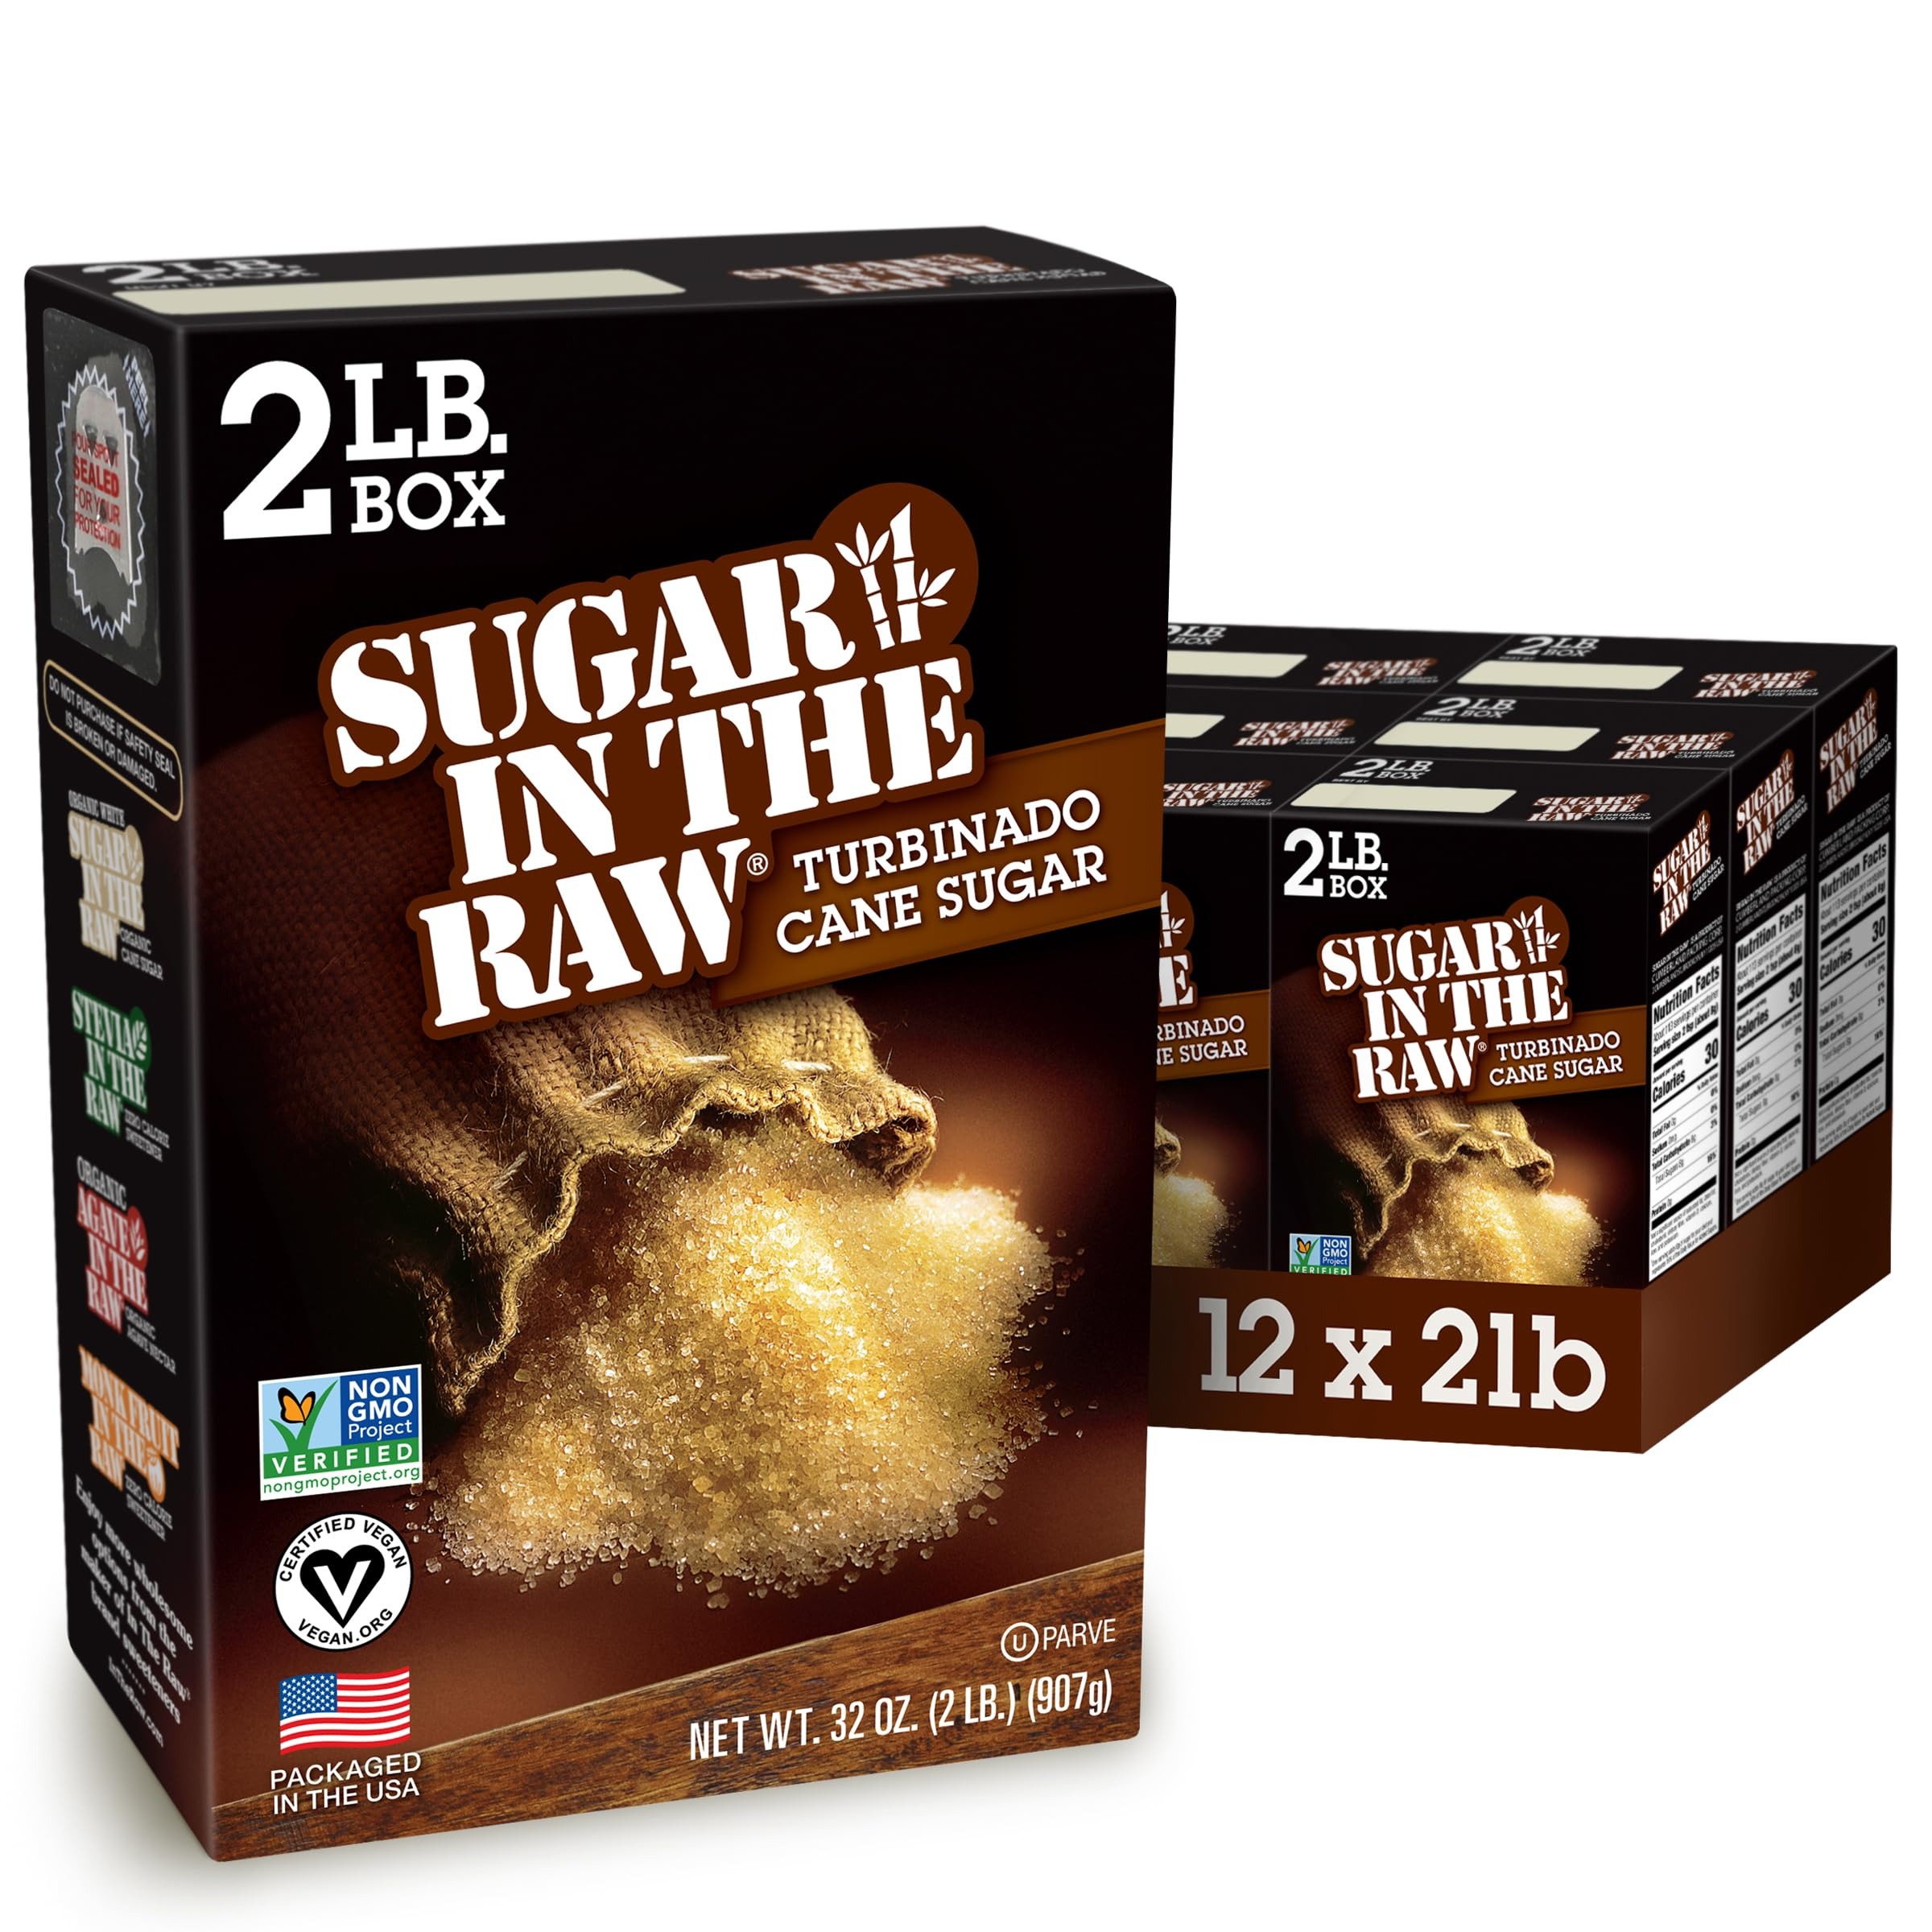
Item Name: Sugar In The Raw Granulated Turbinado Cane Sugar, No Erythritol, Pure Natural Sweetener, Hot & Cold Drinks, Coffee, Cooking, Baking, Vegan, Gluten-Free, Non-GMO, Bulk Sugar, 2 Pound (Pack of 12)
Bullet Point 1: A delicious All-Natural sweetener with molasses flavor and distinctive golden hue. No Added Flavors or erythritol.
Bullet Point 2: Pure natural alternative to refined sugars
Bullet Point 3: Perfect for baking or stirring into beverages
Bullet Point 4: Non-GMO Project Verified, kosher, vegan, gluten-free
Bullet Point 5: RICH NATURAL FLAVOR: Sugar In The Raw is turbinado cane sugar grown in the tropics; The hearty, golden crystals are never bleached, so they keep the rich flavor and color of their natural molasses; Stir it in your favorite drinks or sweet recipes
Value: 384.0
Unit: Ounce

Price: 5.09